Created By

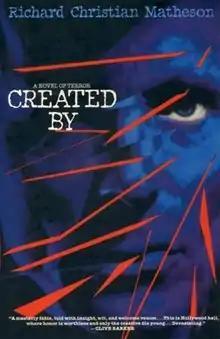

Created By is a 1993 horror novel written by Richard Christian Matheson.